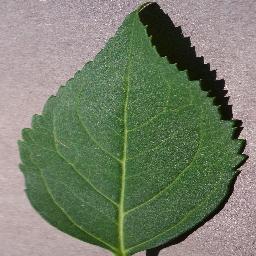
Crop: cherry
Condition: (including_sour)_healthy